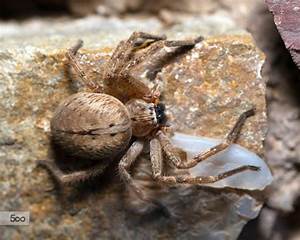
Label: spider